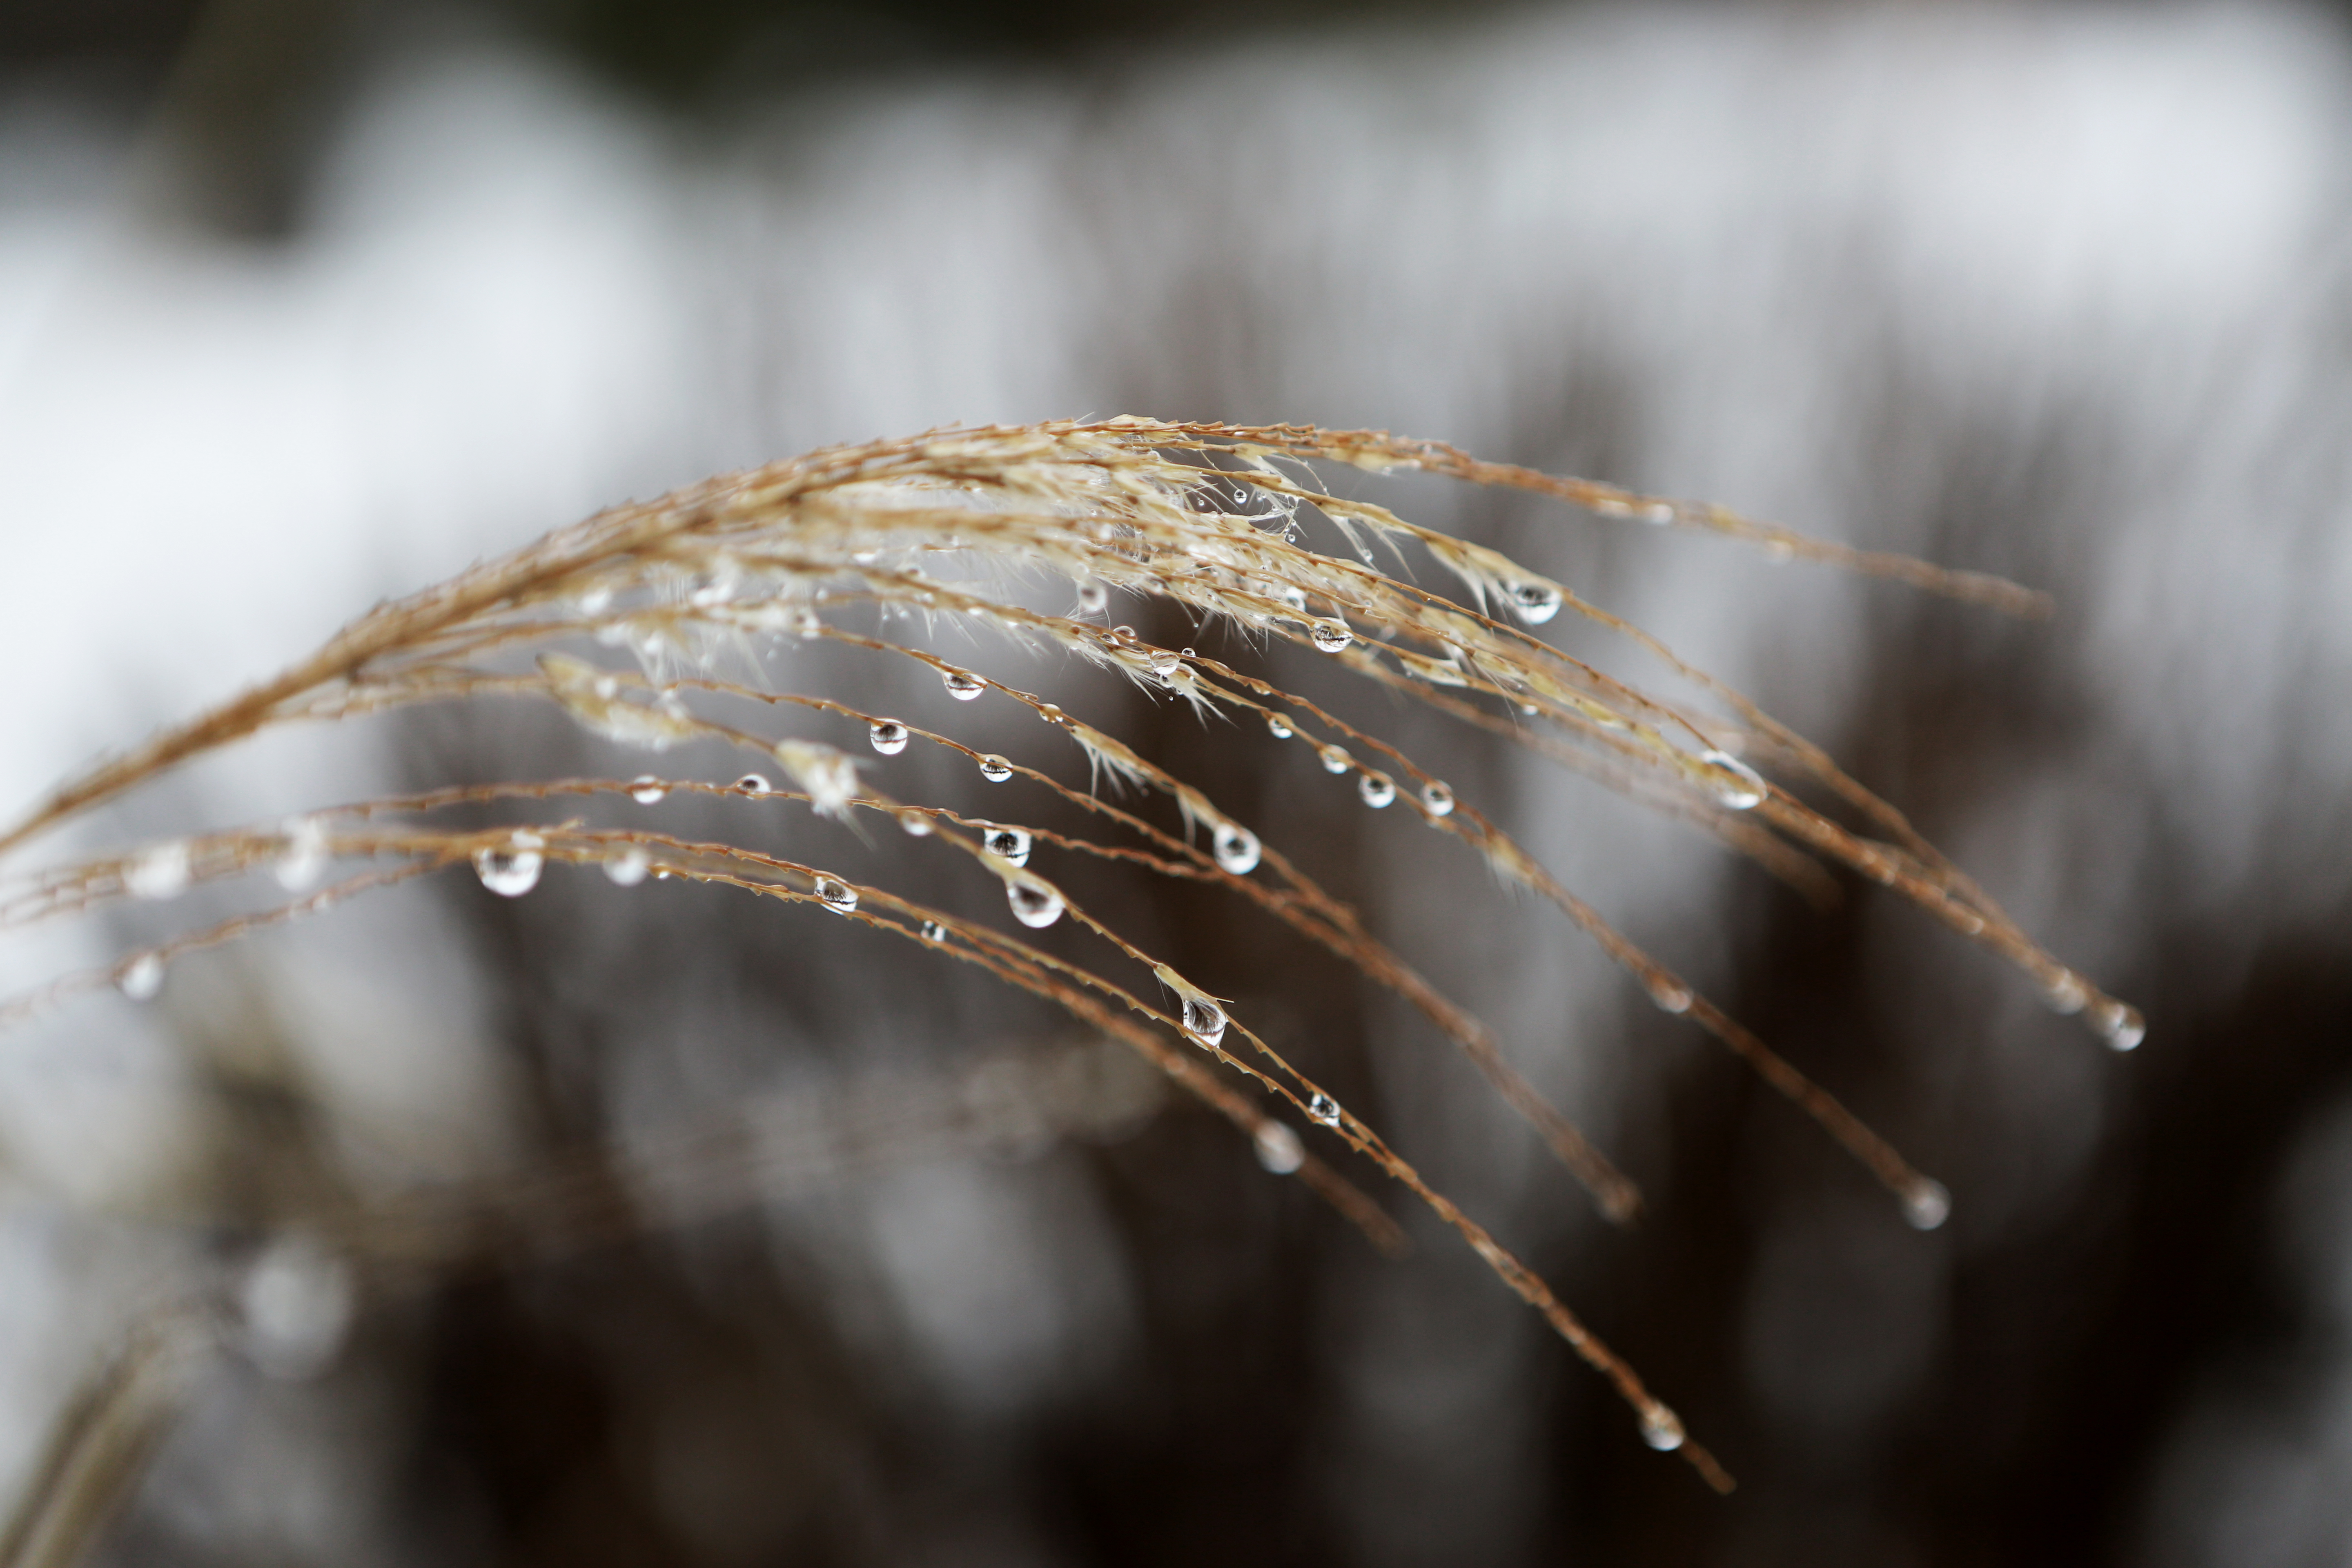
tree, water, nature, grass, branch, winter, plant, photography, sunlight, leaf, flower, frost, wet, macro, autumn, season, material, twig, close up, moisture, freezing, macro photography, water drops, grass family, plant stem